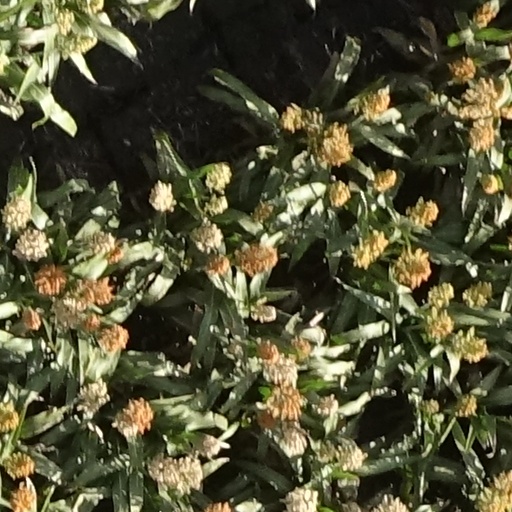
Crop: sorghum